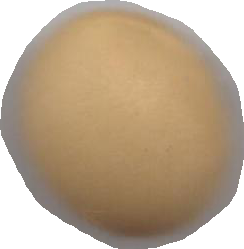
Variety: Grobogan